Eating Out: Drama Camp

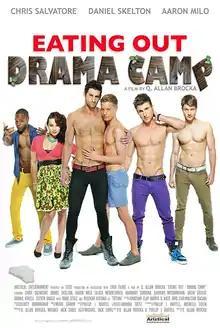
Theatrical release poster

Eating Out: Drama Camp is a 2011 American sex comedy film and the fourth installment in the "Eating Out" film series. The film was directed by Q. Allan Brocka, who co-wrote it with Phillip J. Bartell.